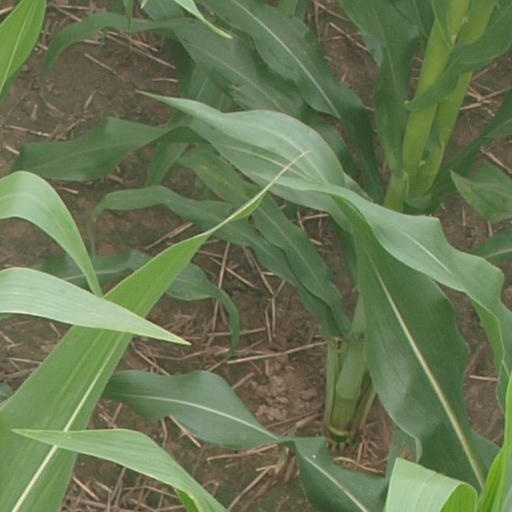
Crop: maize; corn